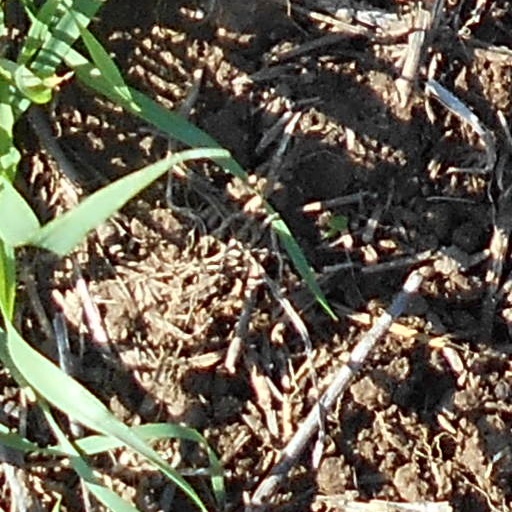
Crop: wheat